Kelowna

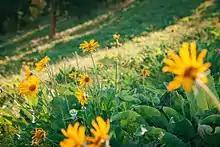
"Balsamorhiza sagittata", found on Knox Mountain

Kelowna's official flower is "Balsamorhiza sagittata", commonly referred to as arrowleaf balsamroot.